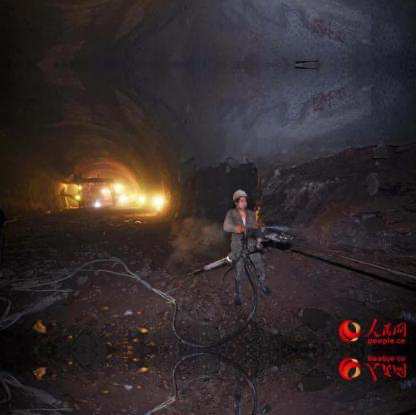
Objects in the image:
label: helmet